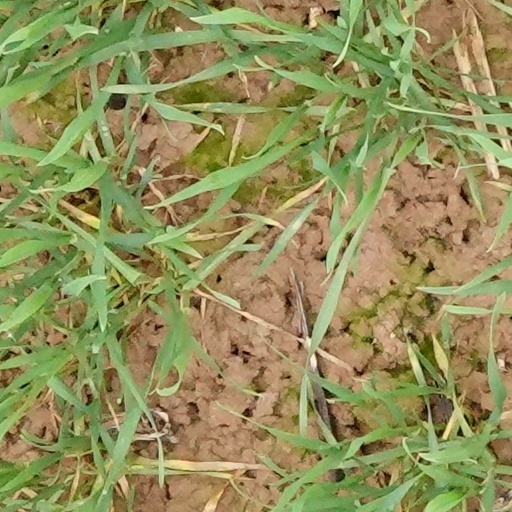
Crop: wheat